La Blanca, Peten

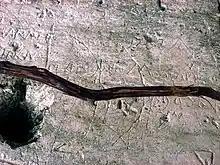
18th century graffiti in the acropolis

In the 18th century Pedro Montañés passed through the site and left graffiti with his name and the year 1752. Archives have revealed that he was a Spanish captain who visited the site on 14 August of that year. La Blanca was first documented in the early years of the 20th century. In 1905 explorer Teoberto Maler identified visible architecture at the site and marked it as El Castillito on a map of the region. Raymond E. Merwin visited La Blanca in 1913 on behalf of the Peabody Museum of Harvard University. He photographed the site and renamed it as Chac-Ha. At this time the site appears to have been covered in dense vegetation, making exploration of the ruins difficult and resulting in only a brief description of the acropolis.